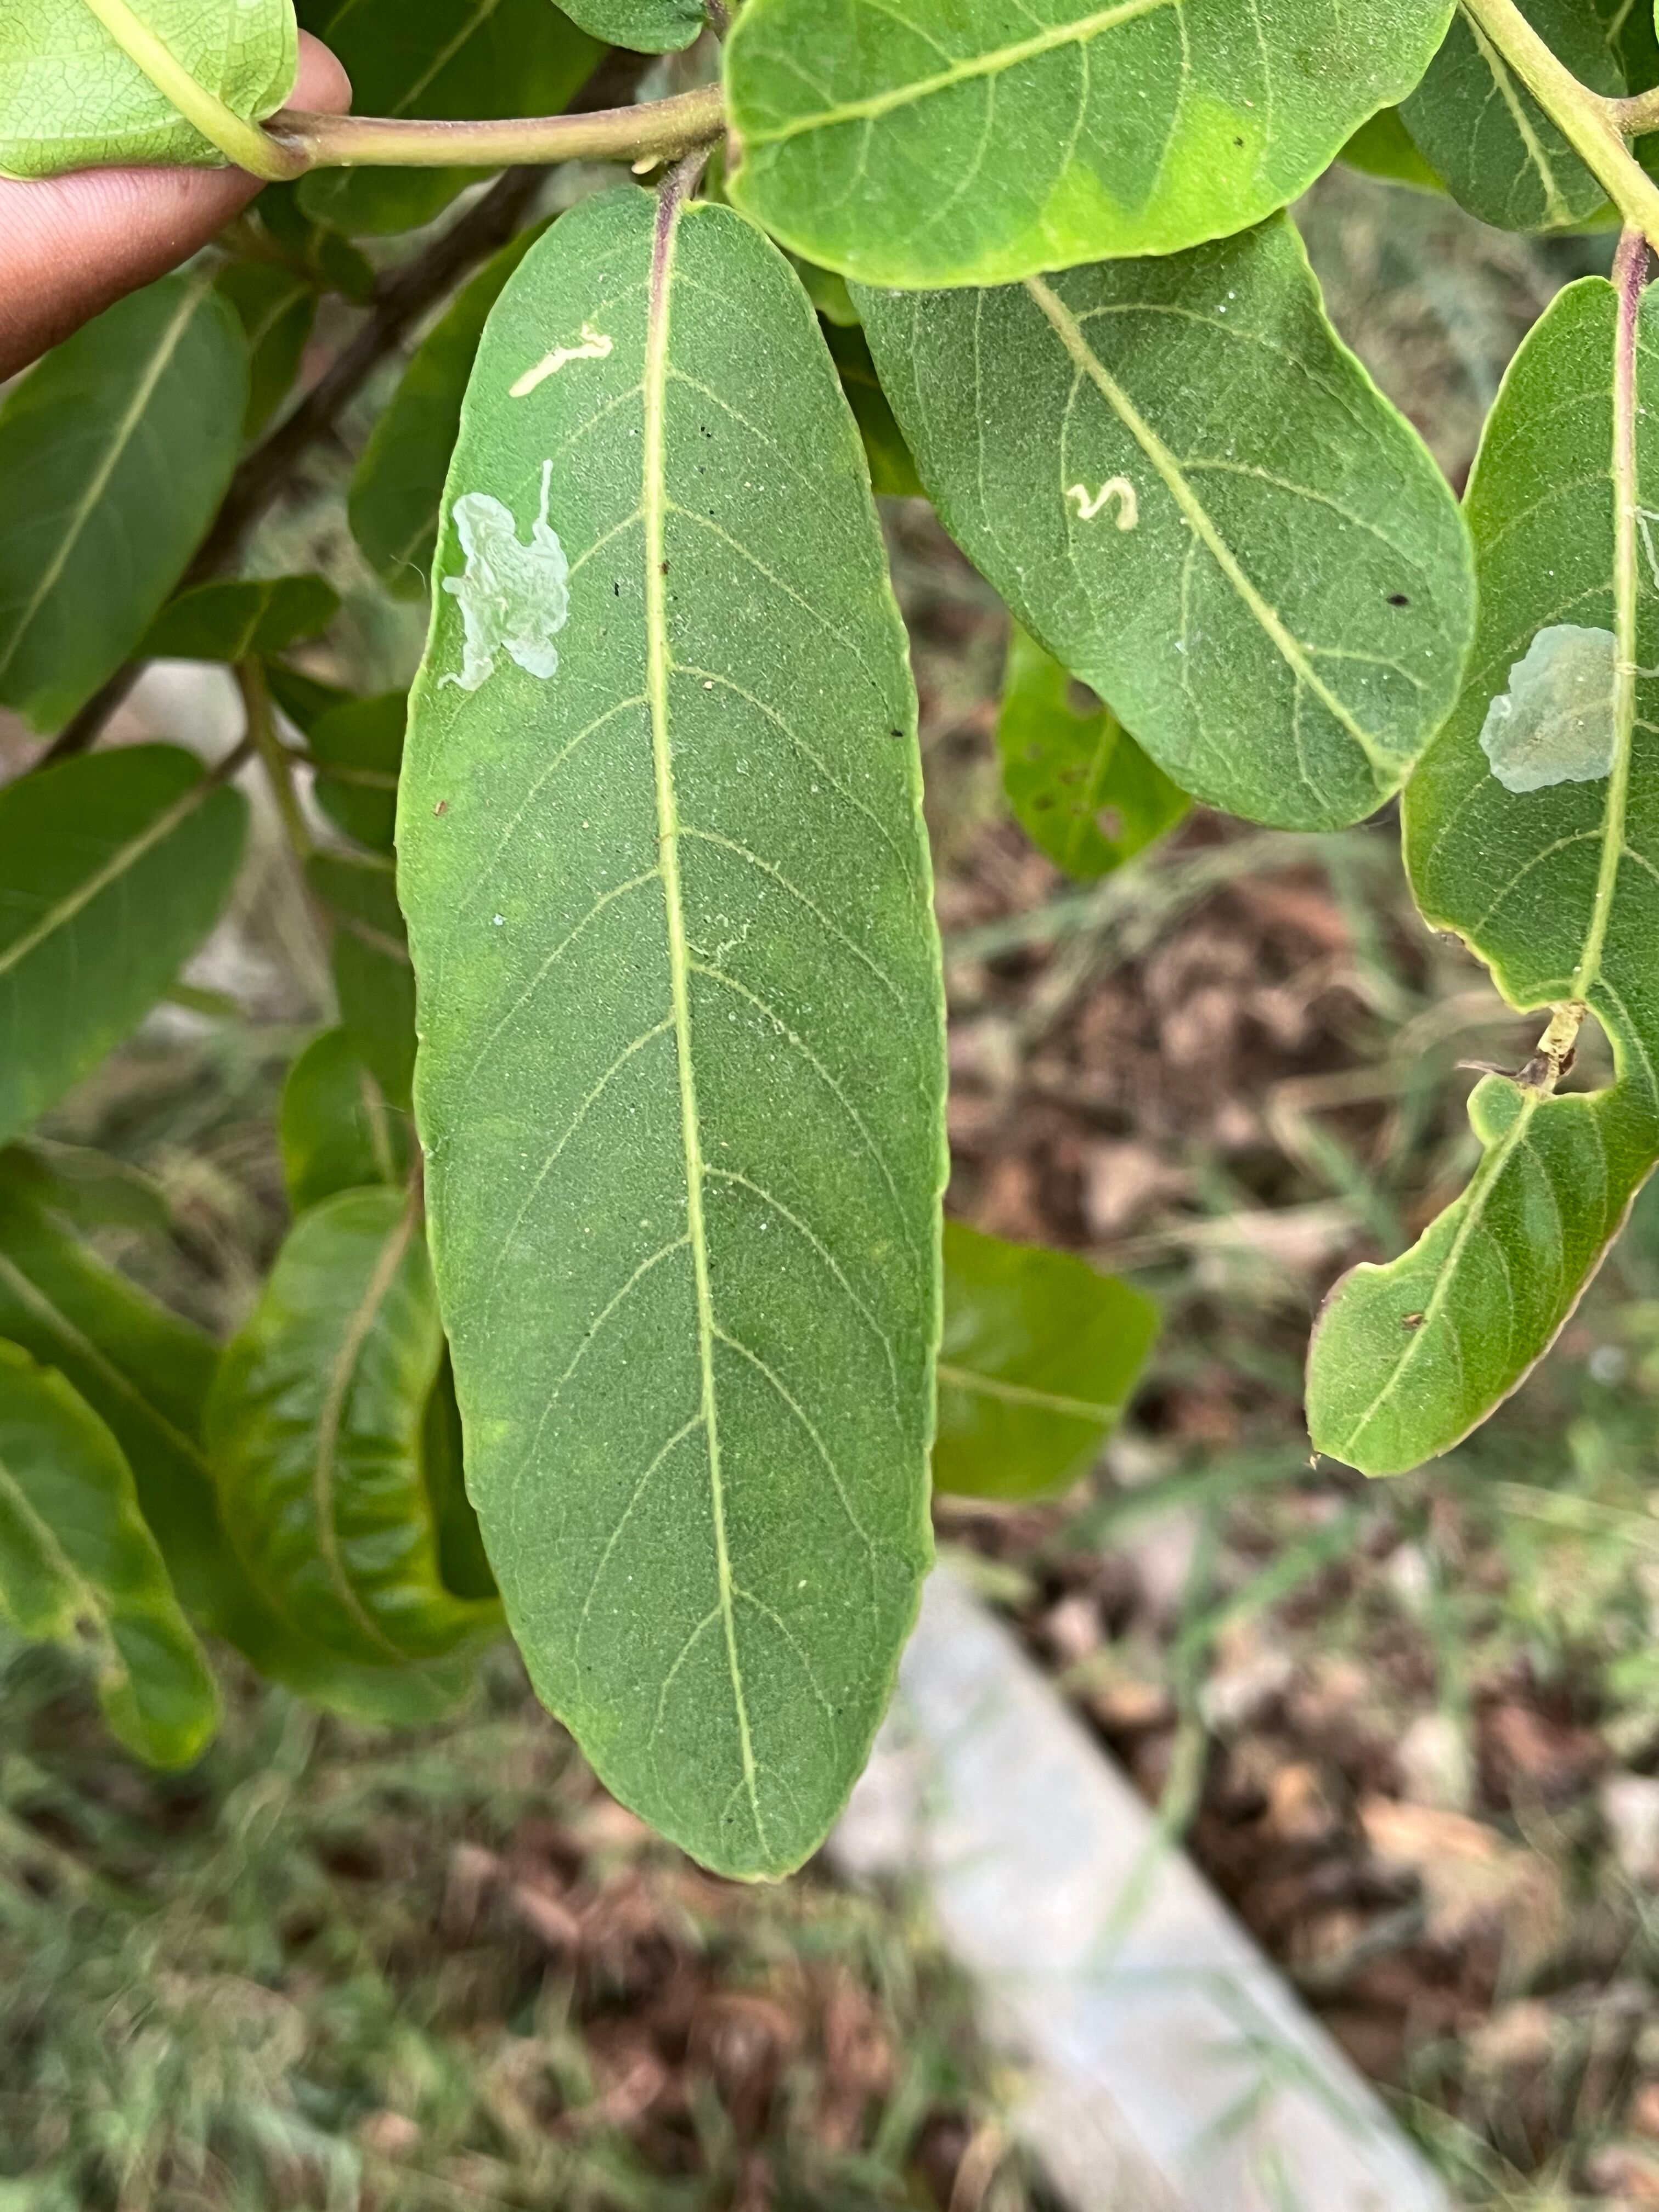
Plant species: terminalia-arjuna